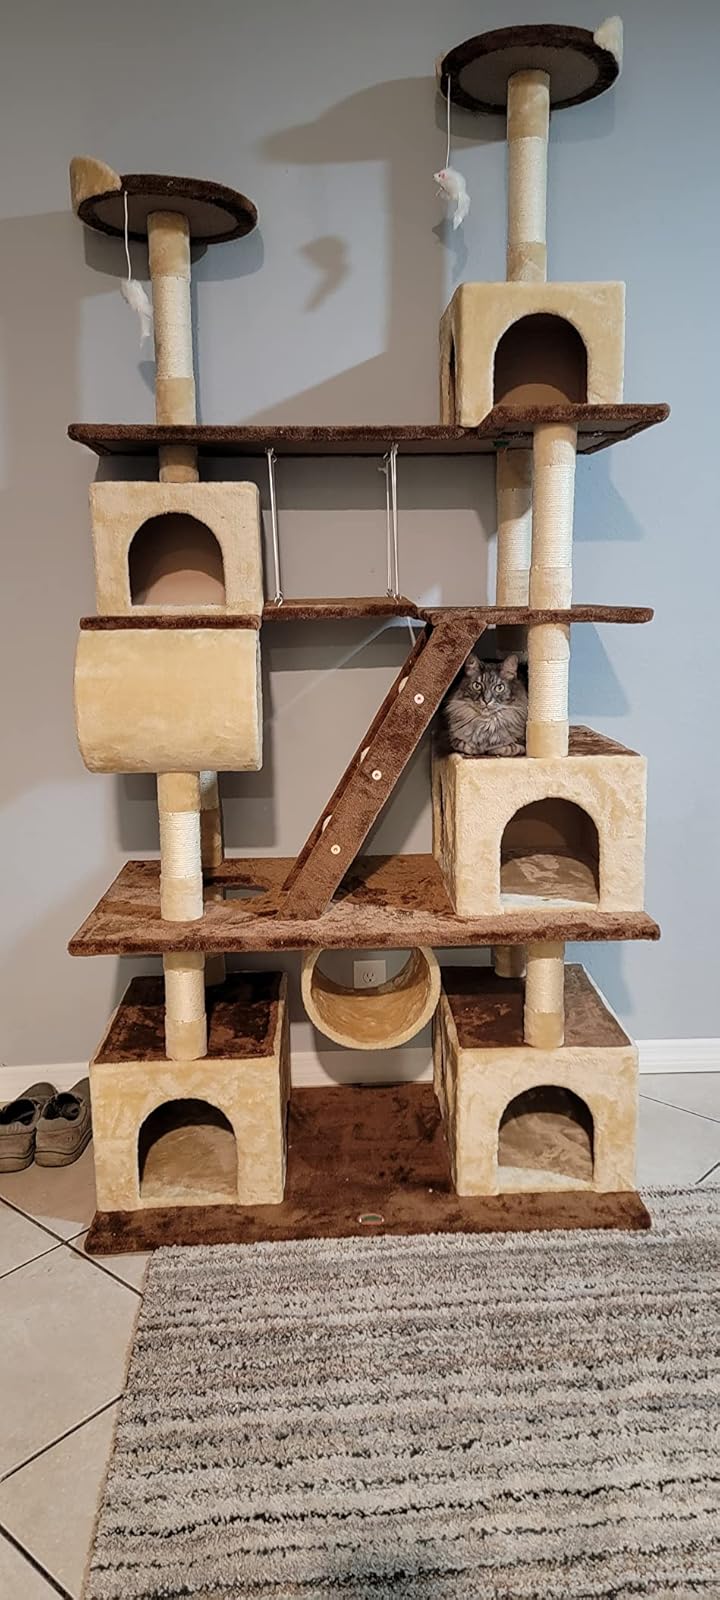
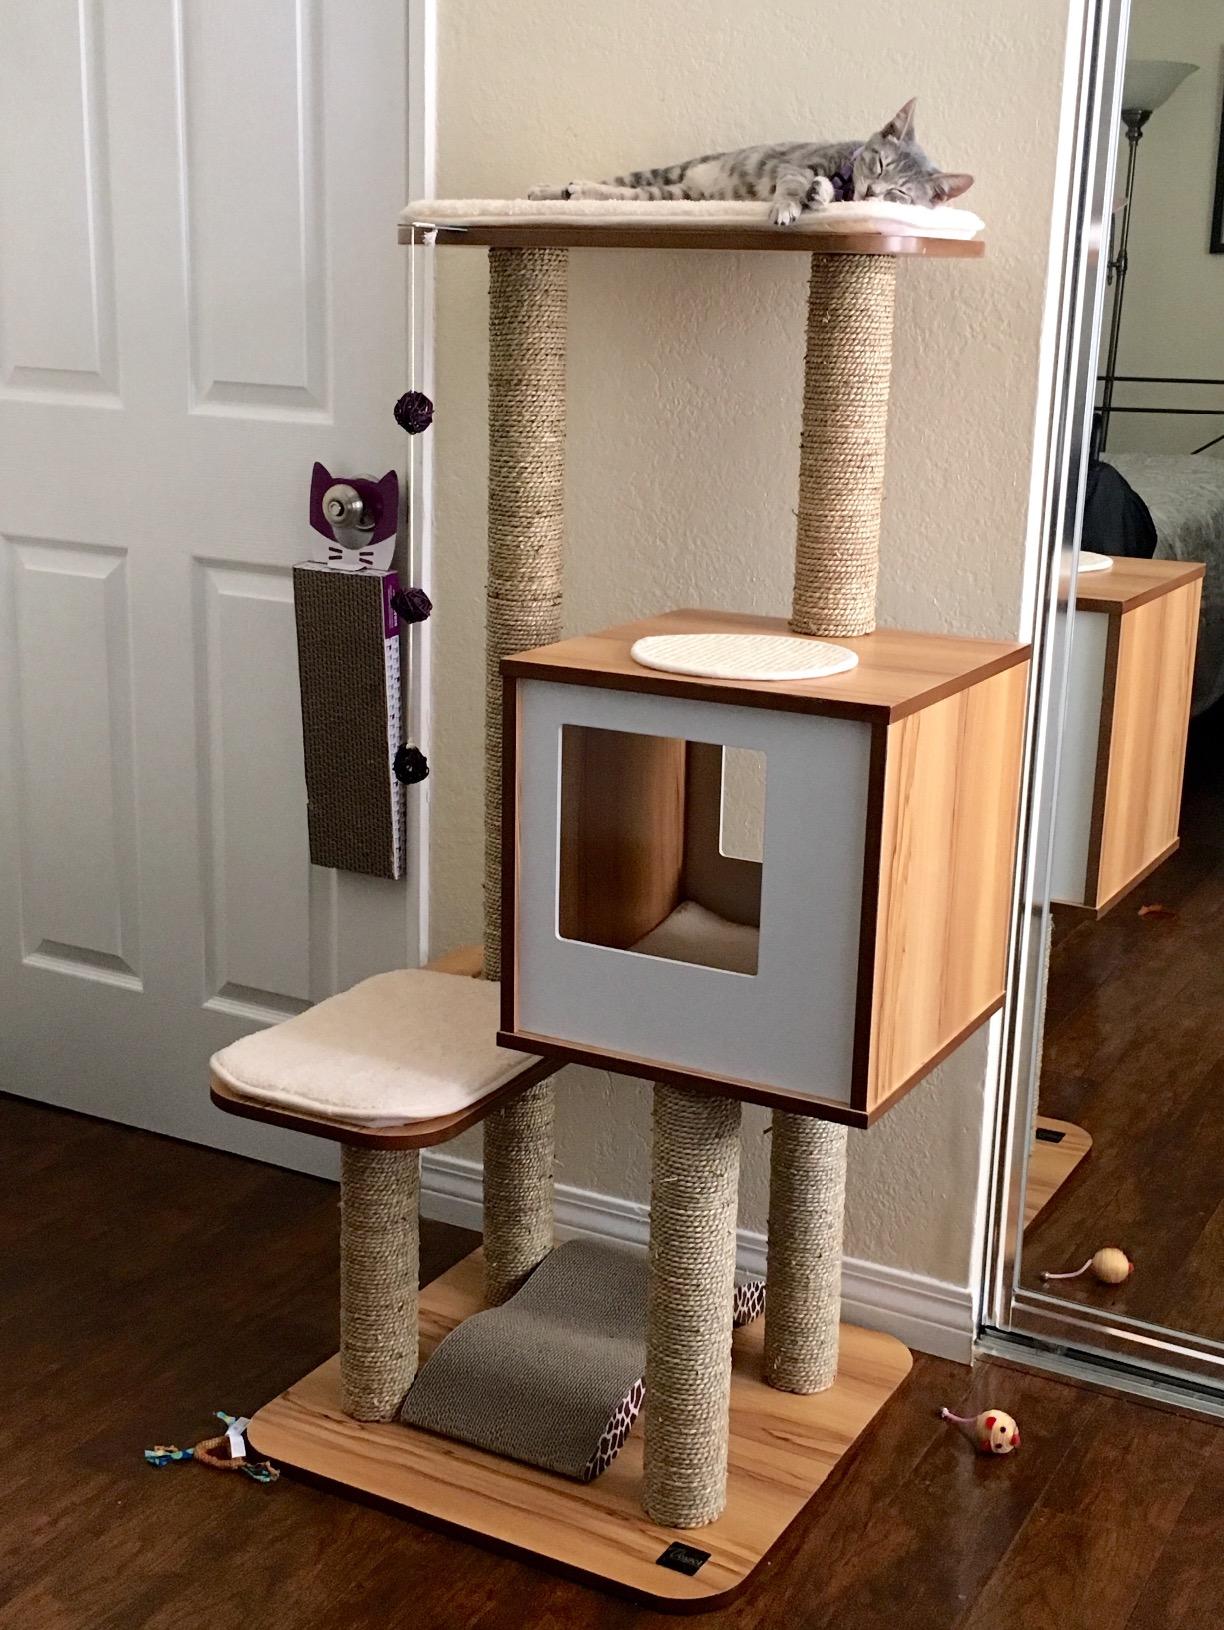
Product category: items_cat tree
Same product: no